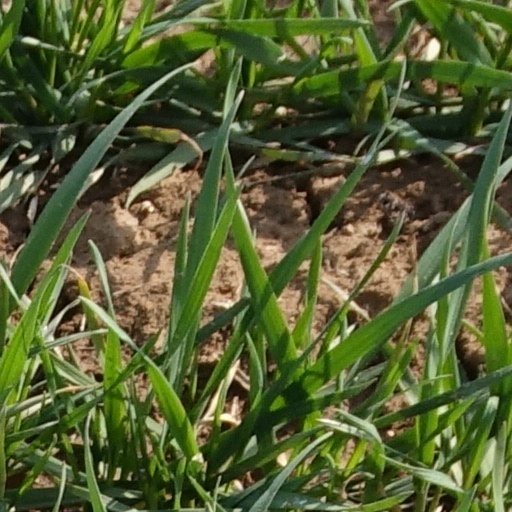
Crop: wheat